Urban exploration

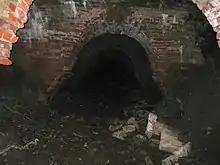
A partially collapsed tunnel in the Kyminlinna fortress in Kotka, Finland

Universities, and other large institutions, such as hospitals, often distribute hazardous superheated steam for heating or cooling buildings from a central heating plant. These pipes are generally run through utility tunnels, which are often intended to be accessible solely for the purposes of maintenance. Nevertheless, many of these steam tunnels, especially those on college campuses, have a tradition of exploration by students. This practice was once called "vadding" at the Massachusetts Institute of Technology, but students there now call it roof and tunnel hacking.